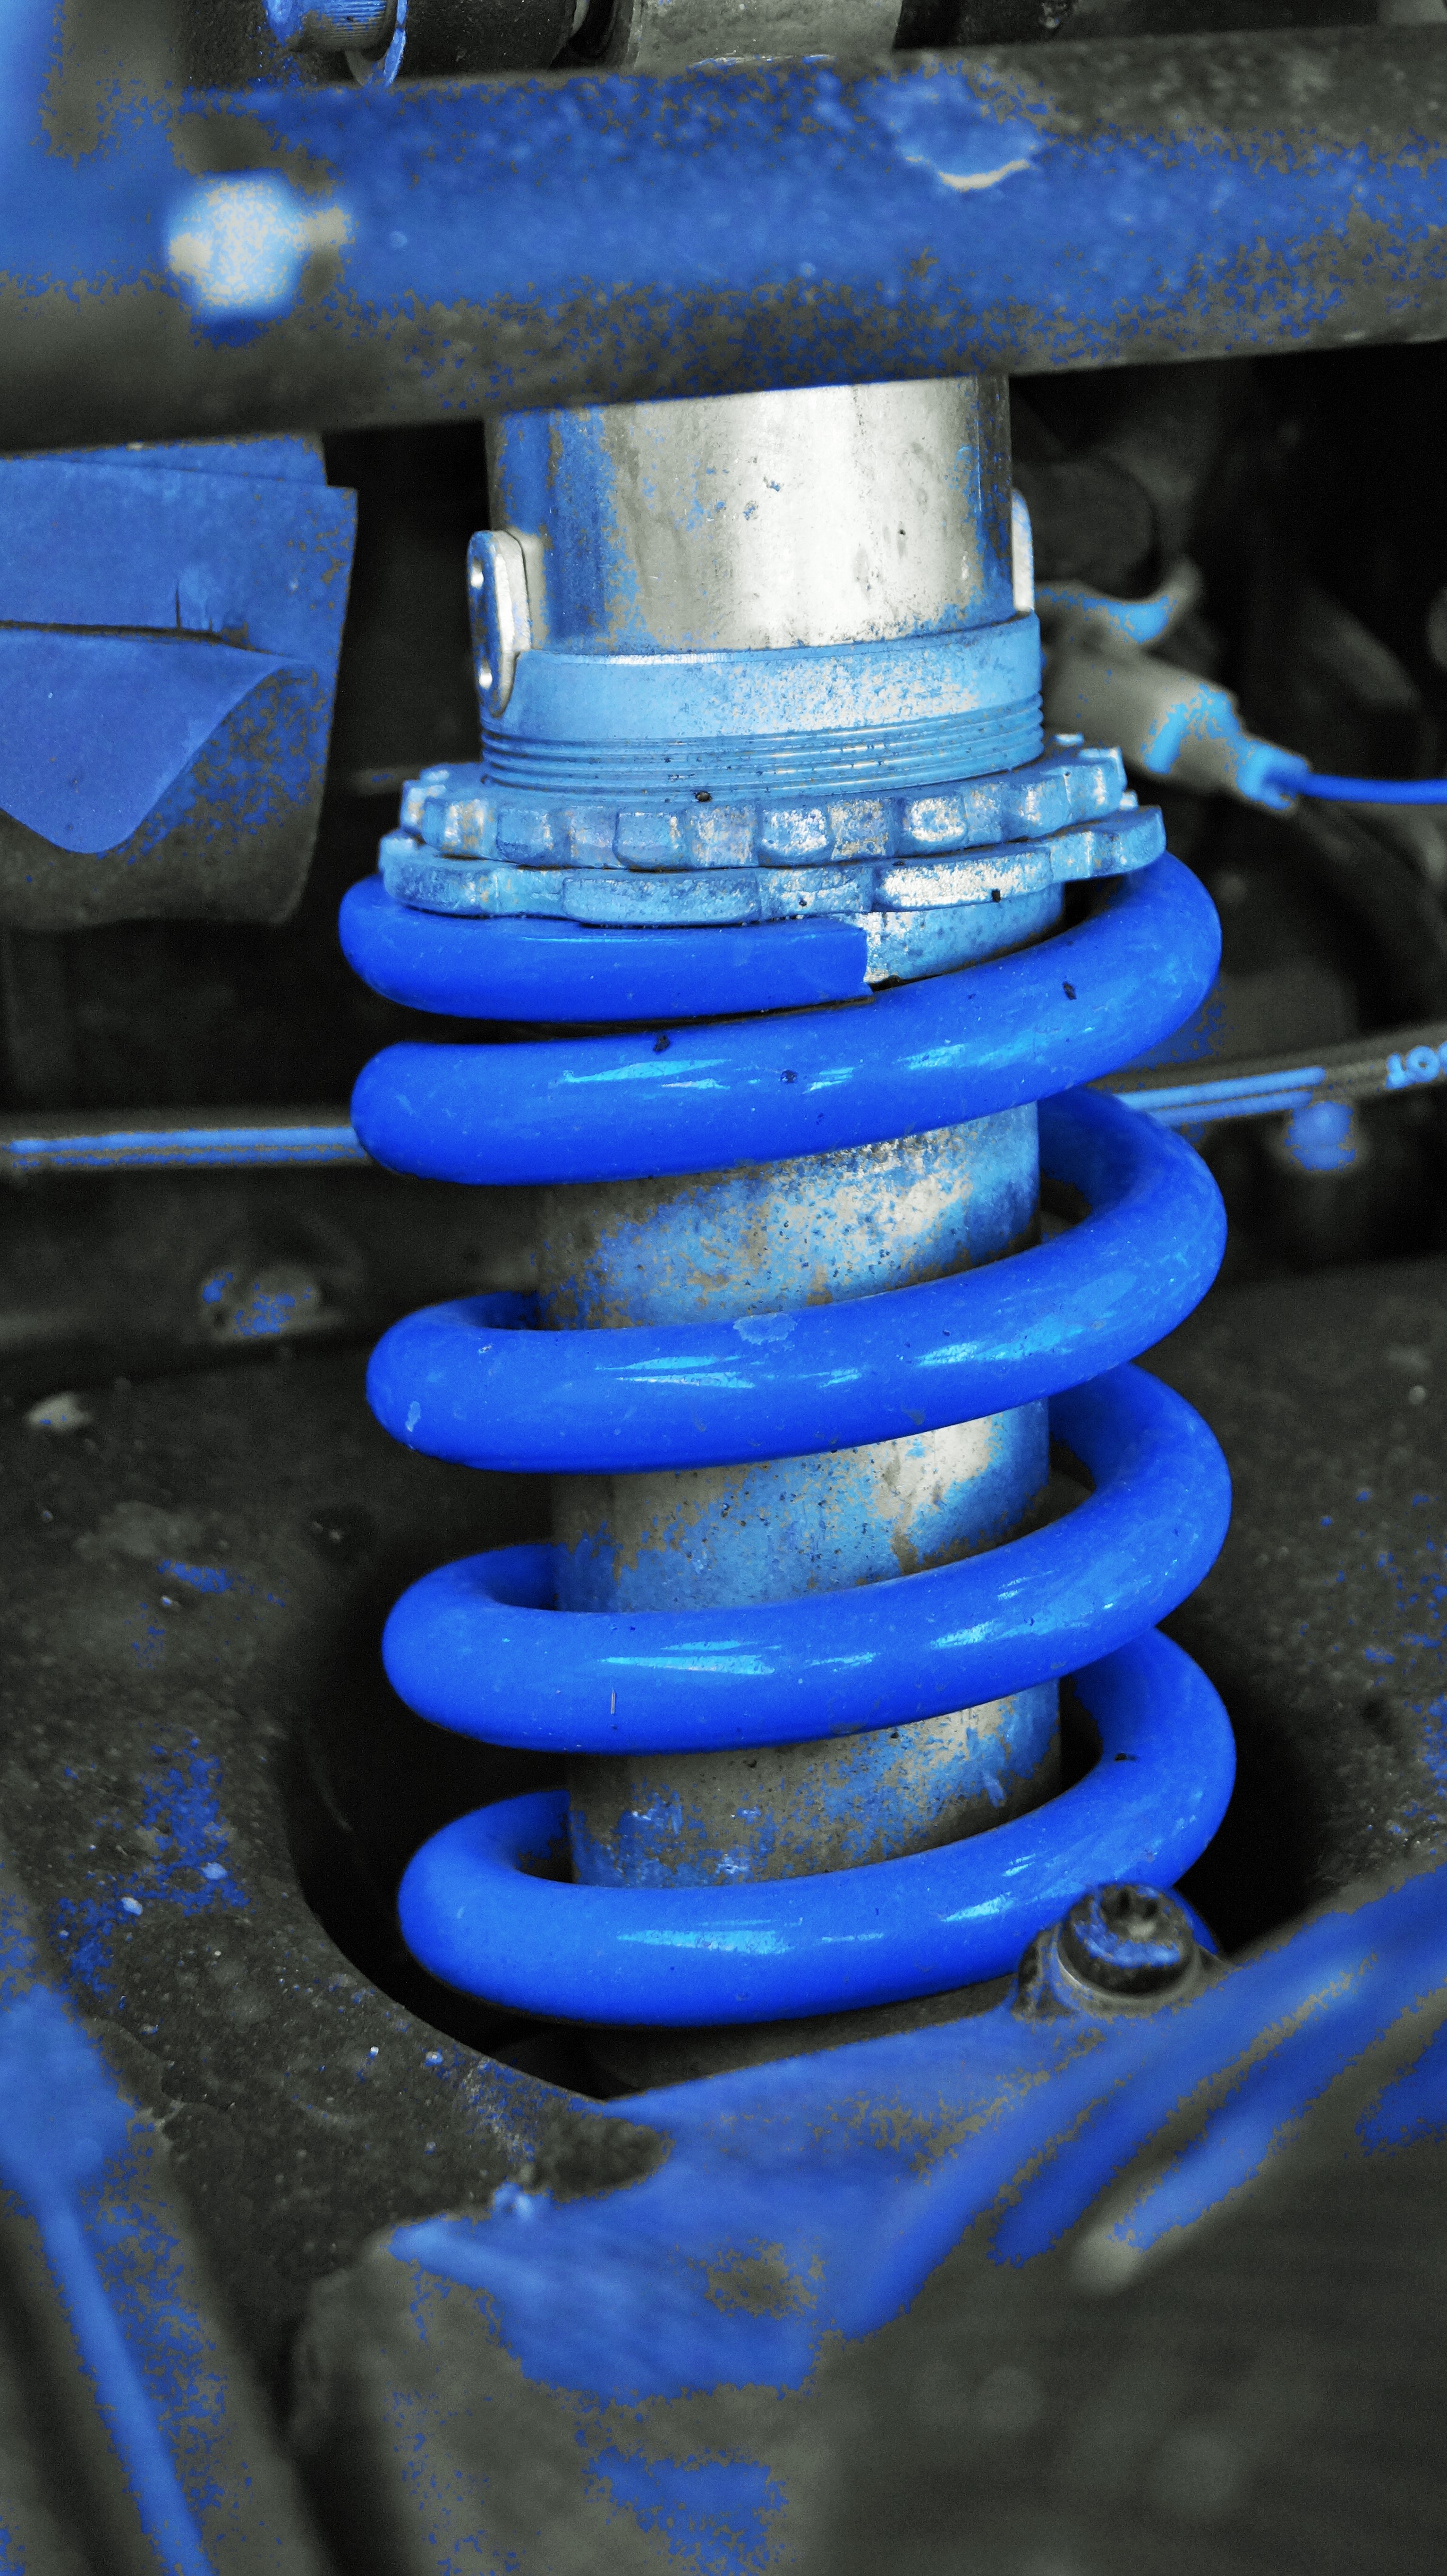
water, wheel, number, photo, spring, reflection, color, metal, blue, tire, moto, macro photography, shock absorber, particular